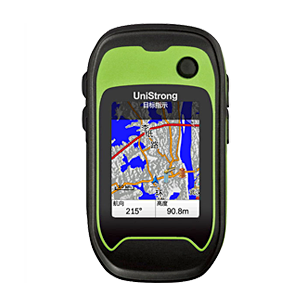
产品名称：北斗手持导航仪-G138BD
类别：北斗手持机
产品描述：2012年北斗系统正式组网运行，GNSS卫星导航进入北斗时代，合众思壮公司全面升级北斗G1系列手持机产品对操作流程、数据组织形式、卫星导航定位模组、系统、地图进行全面升级和优化，以满足各行业用户采集、面积测量、导航、找点记录航迹等作业，同样可应用于户外领域。